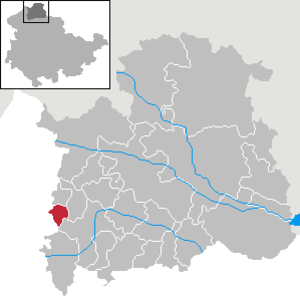
Kraja est une municipalité allemande du land de Thuringe, dans l'arrondissement de Nordhausen, au centre de l'Allemagne. En 2015, sa population est de 287 habitants.